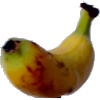
Label: banana_lady_finger